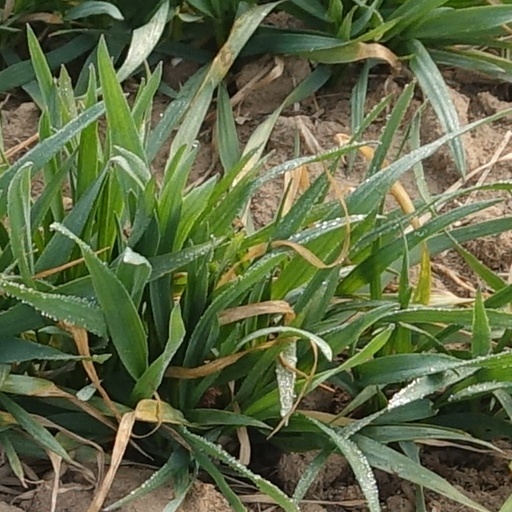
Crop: wheat